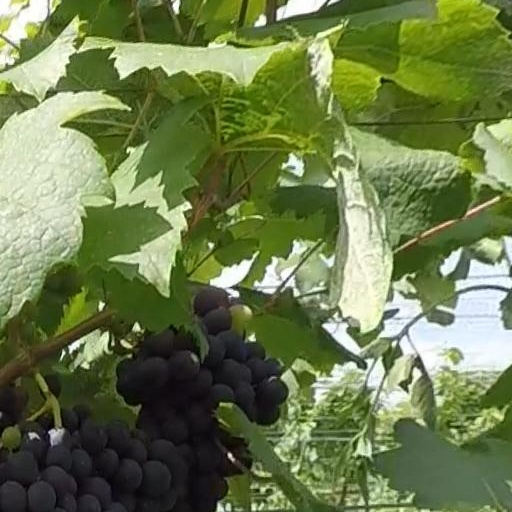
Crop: grape